Yenişehir, Mersin

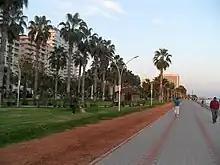
Walking trail by the seaside

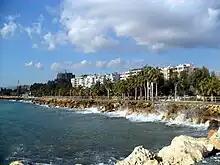
Mediterranean shore

Originally a part of Mersin municipality, the municipality of Yenişehir was established in 1993 as a secondary level municipality of Mersin. In 2008 the district Yenişehir was created from part of the former central district of Mersin, along with the districts Mezitli, Toroslar and Akdeniz. At the same time, the former municipality Çiftlikköy was absorbed into the municipality of Yenişehir. At the 2013 Turkish local government reorganisation, the rural part of the district was integrated into the municipality, the villages becoming neighbourhoods.